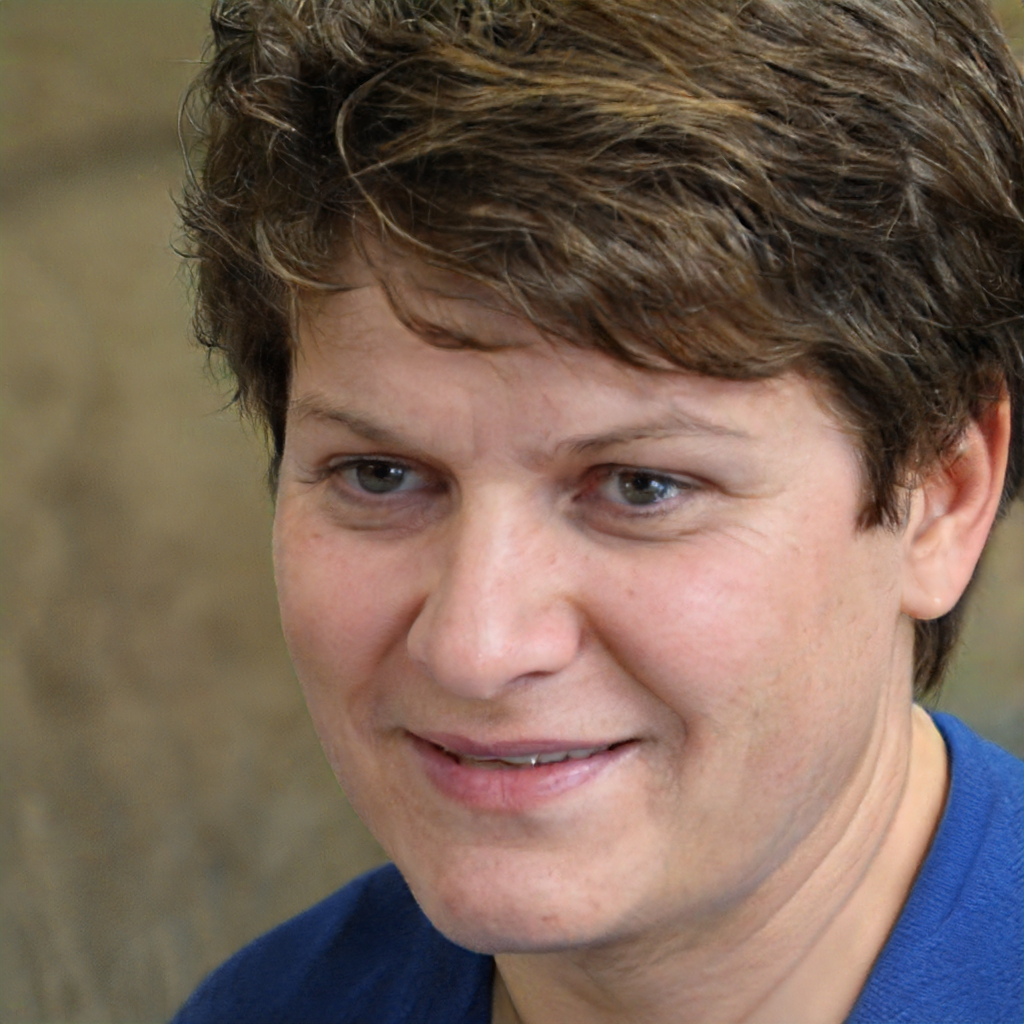
Gender: Female